Emperor Jing of Han

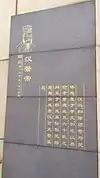

When he became Emperor, in contrast with many official's thinking, which was that Emperor Jing would be a bad leader like Jie, Zhou and You, with the danger of collapse of the Han dynasty imminent, the officials were shocked at Liu Qi's sudden change of personality and he proved to be a capable ruler. Emperor Jing was deeply and strongly influenced by his mother, Empress Dou, who was considered powerful and dangerous both because of her position as the emperor's mother and because of the influence she had on the emperor. Because of her influence, Emperor Jing largely continued his father's policy of non-interference with the people and reduction of tax and other burdens. Under Jing, taxes were cut in half, to one-thirtieth of the crop. He continued his policy of reducing criminal penalties, and in 156 BC, in reaction to the reality that his father's abolition of corporal punishments of cutting off nose and feet were in fact causing more people to die from whipping, reduced the number of whips that criminals would receive. (He would later reduce the penalty again in 144 BC.) He also continued his father's policy of heqin (marriage treaties) with Xiongnu, which largely avoided large conflicts with that northern neighbor. However, one immediate issue confronting Emperor Jing was the power possessed by princes of collateral lines of the imperial clan. The princes often built up their own military strengths and resisted edicts issued by the emperor. This was already an issue in Emperor Wen's days, but Emperor Wen did not take any decisive actions on the issue.